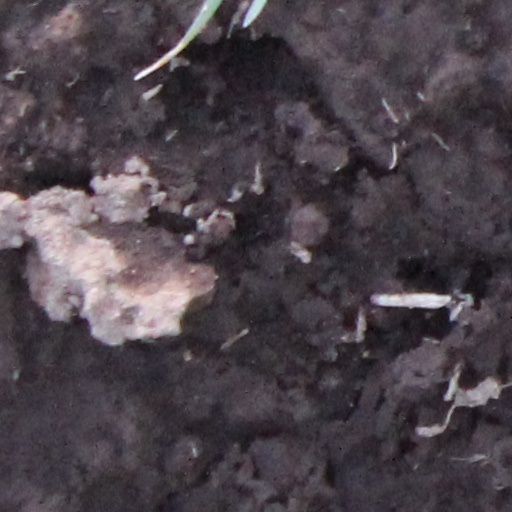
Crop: wheat